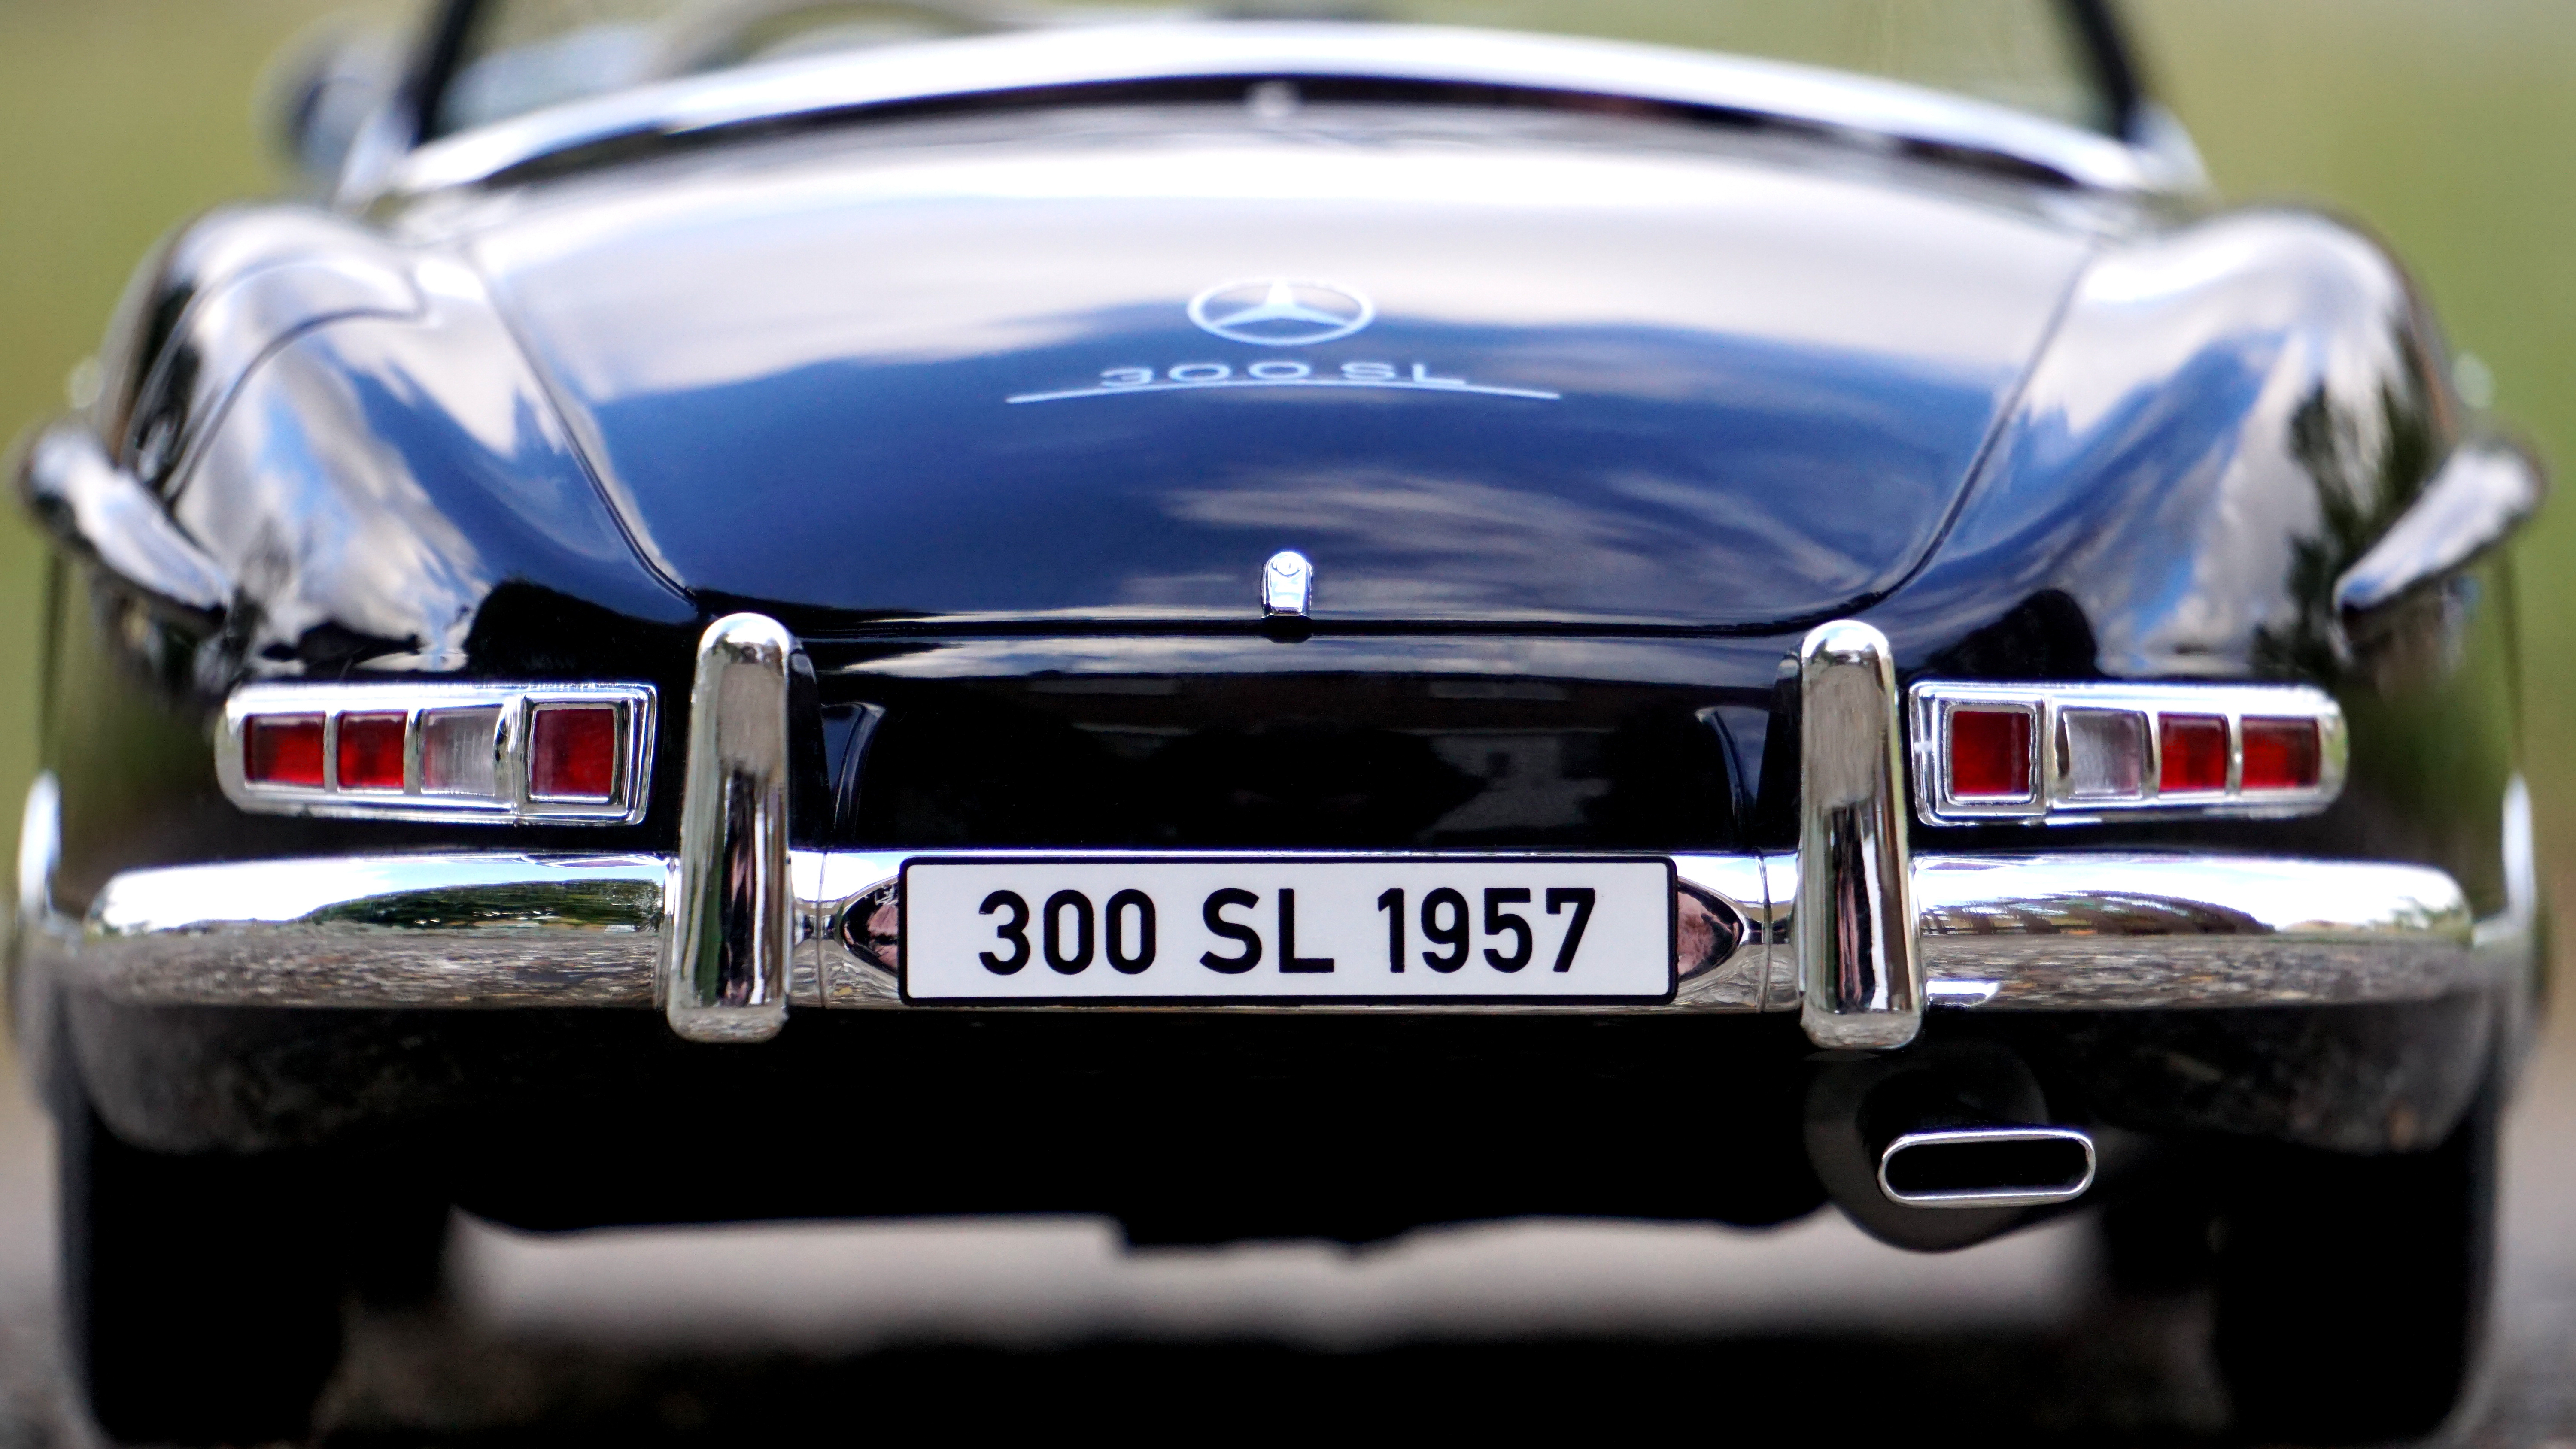
car, vehicle, classic car, emblem, automotive, sports car, vintage car, license plate, miniature, race car, chrome, luxury, classic, mercedes benz, toy car, antique car, 300 sl, land vehicle, automobile make, automotive exterior, automotive design, luxury vehicle, performance car, jaguar e type